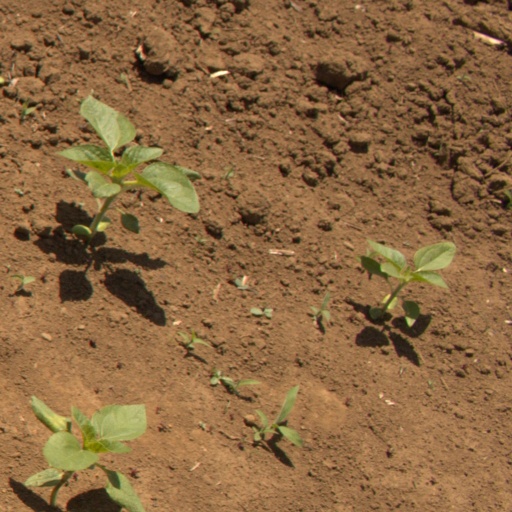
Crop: Jerusalem artichoke